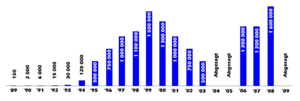
La Love Parade est un festival annuel de musique électronique et une technoparade qui s'est tenu chaque année en Allemagne, au début de l'été, de 1989 à 2010.